Graham bread
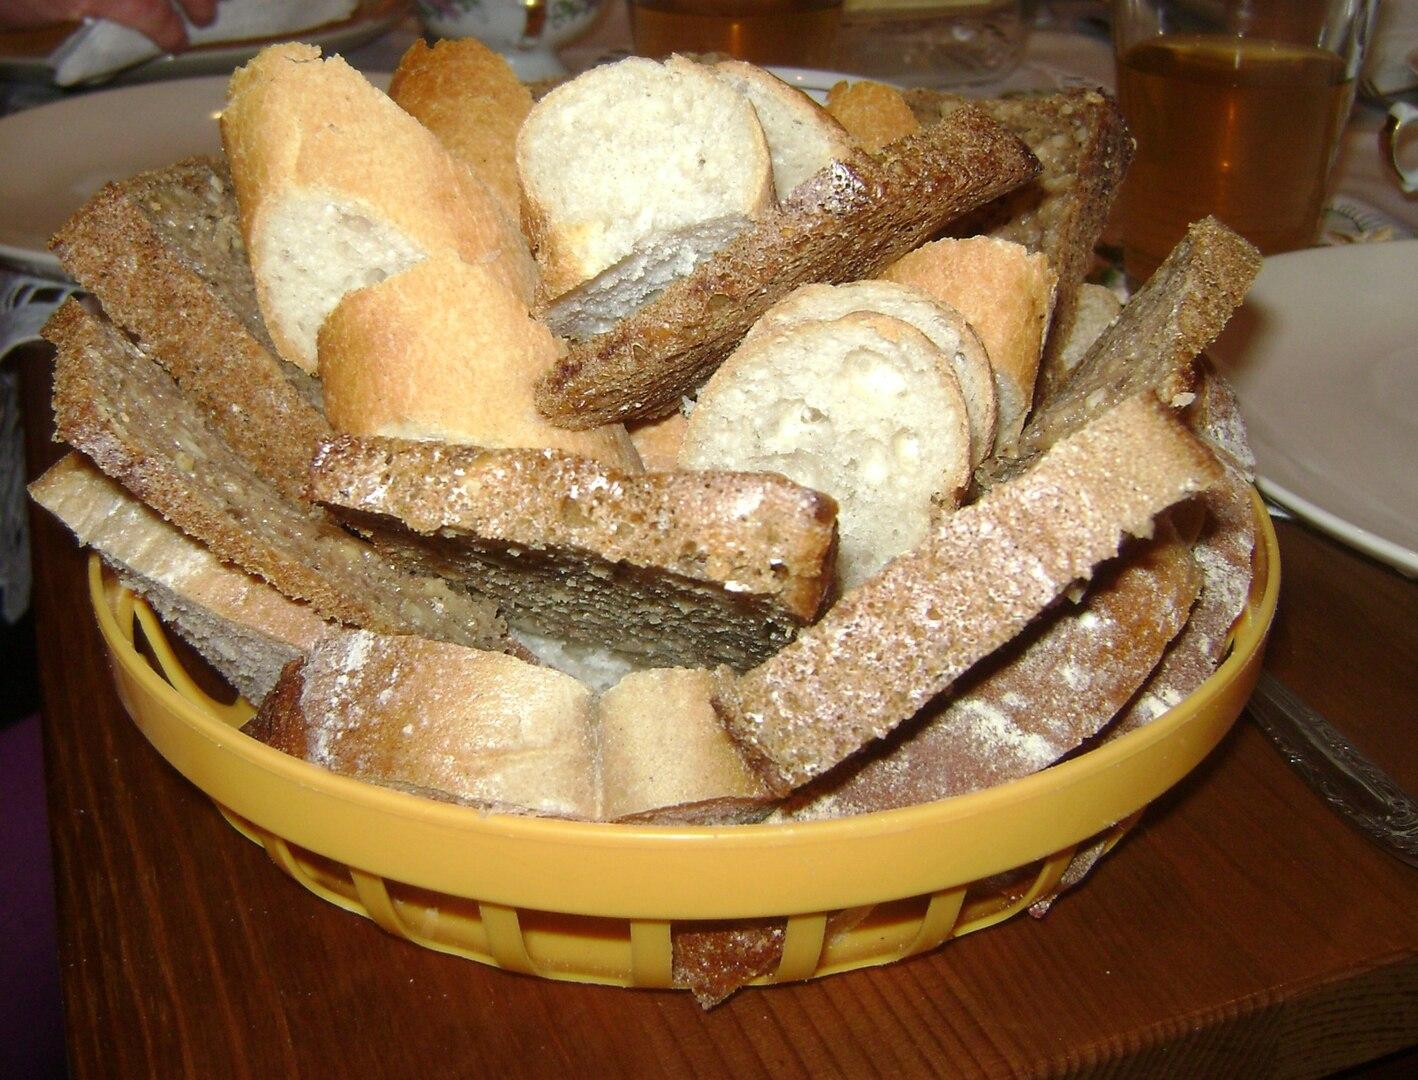
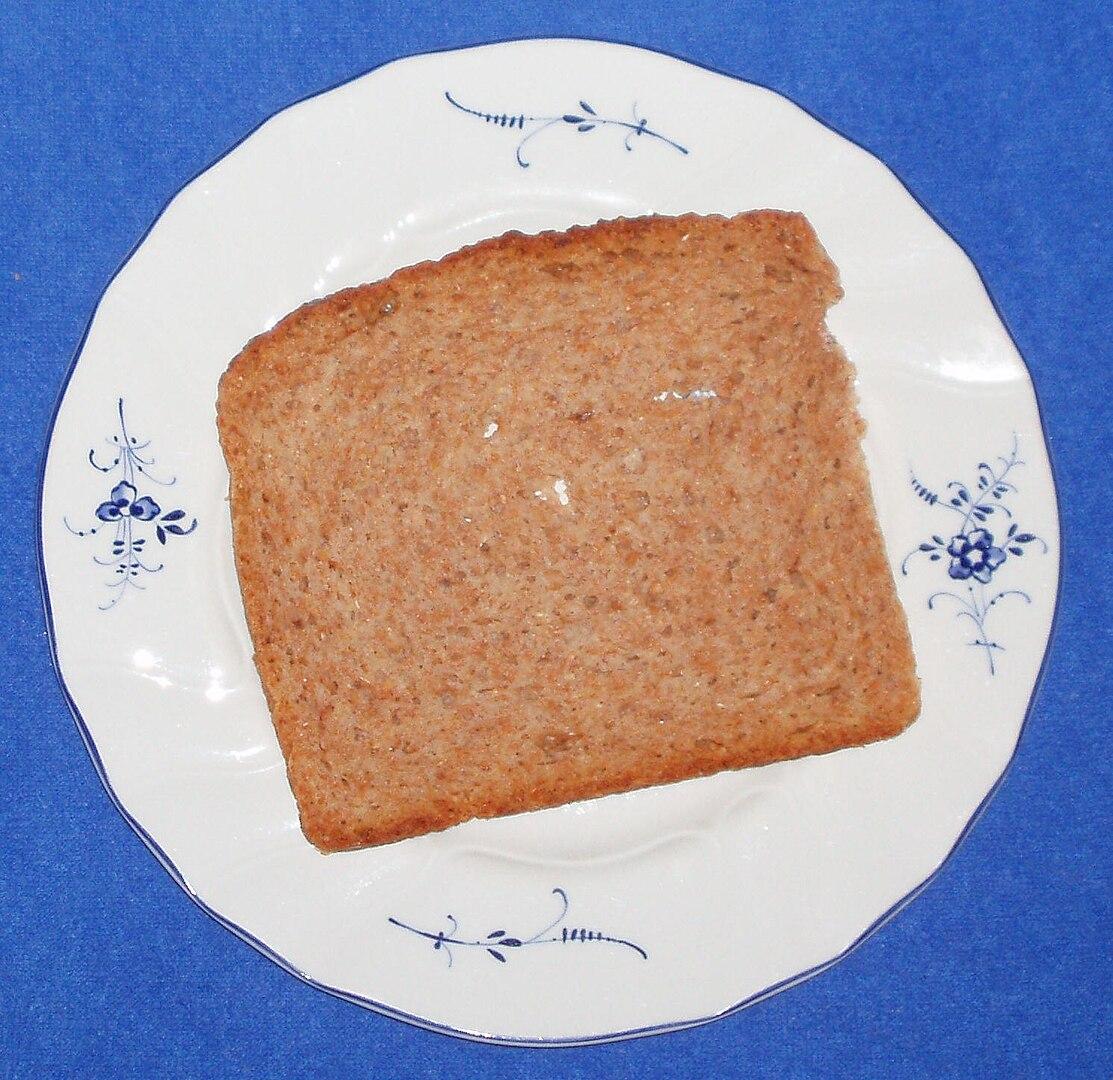
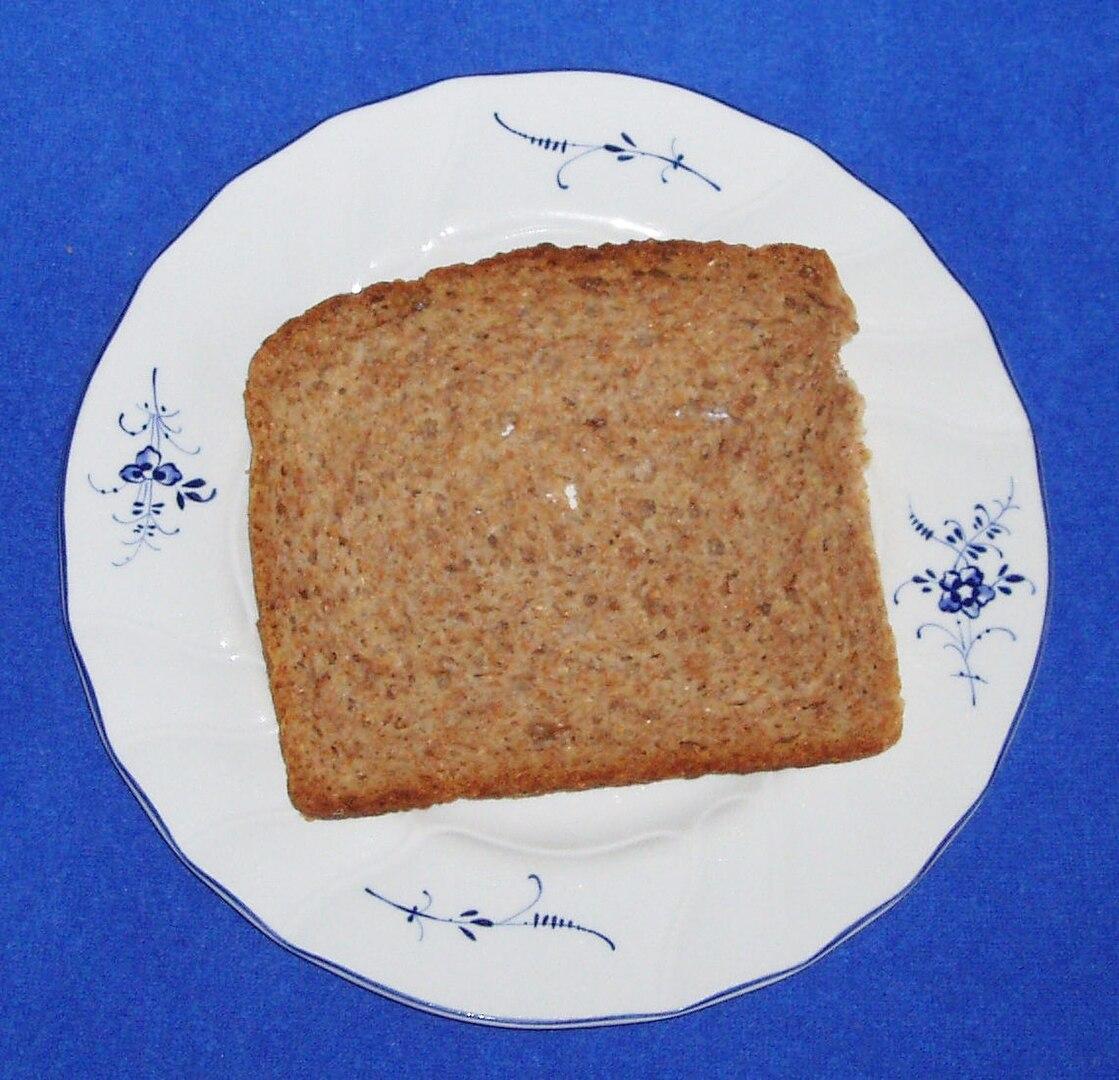
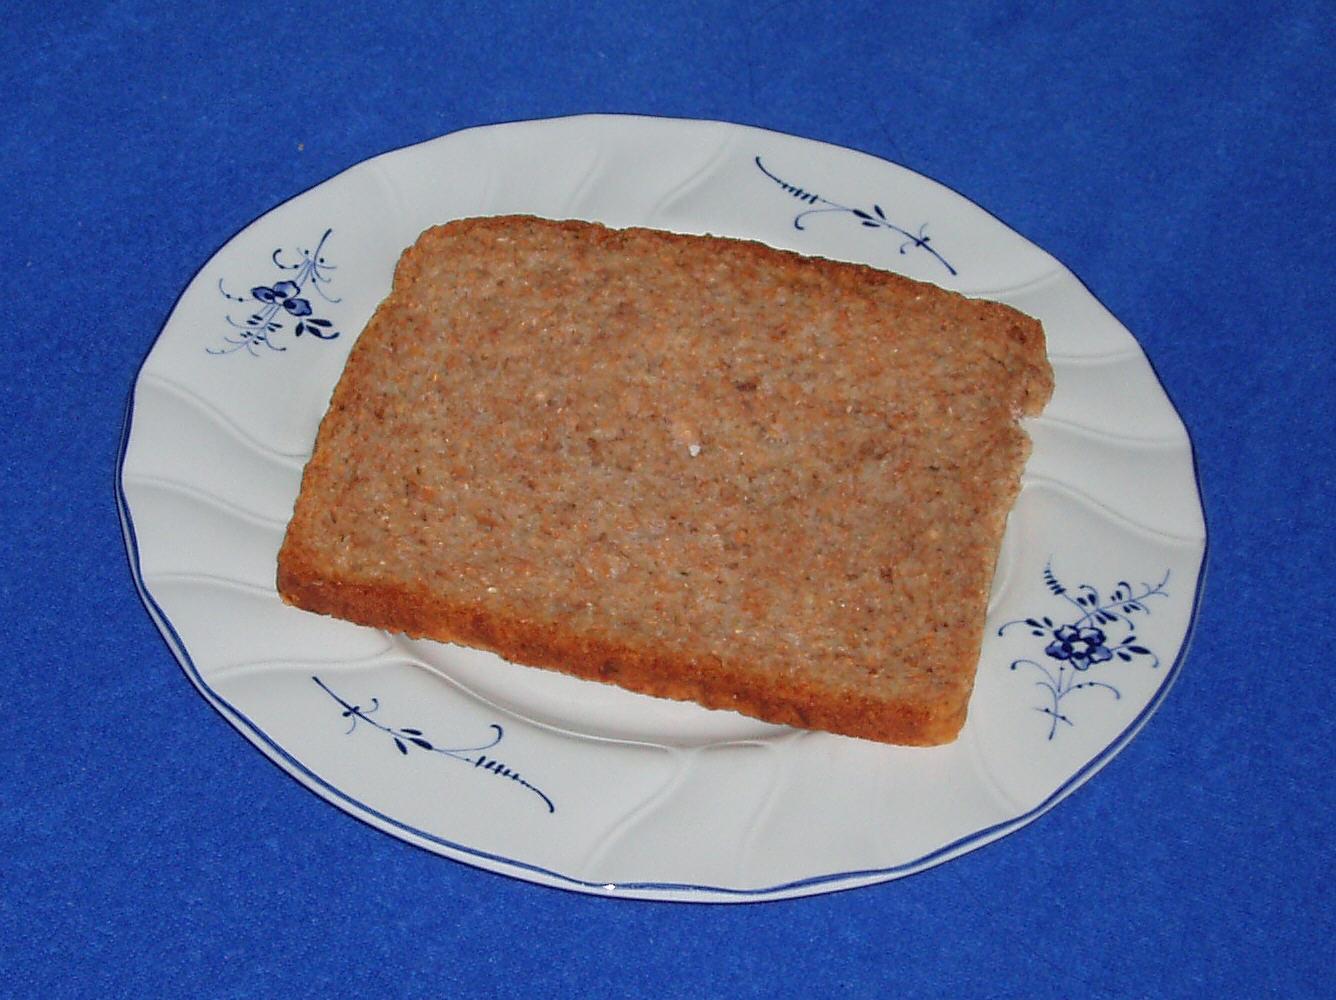
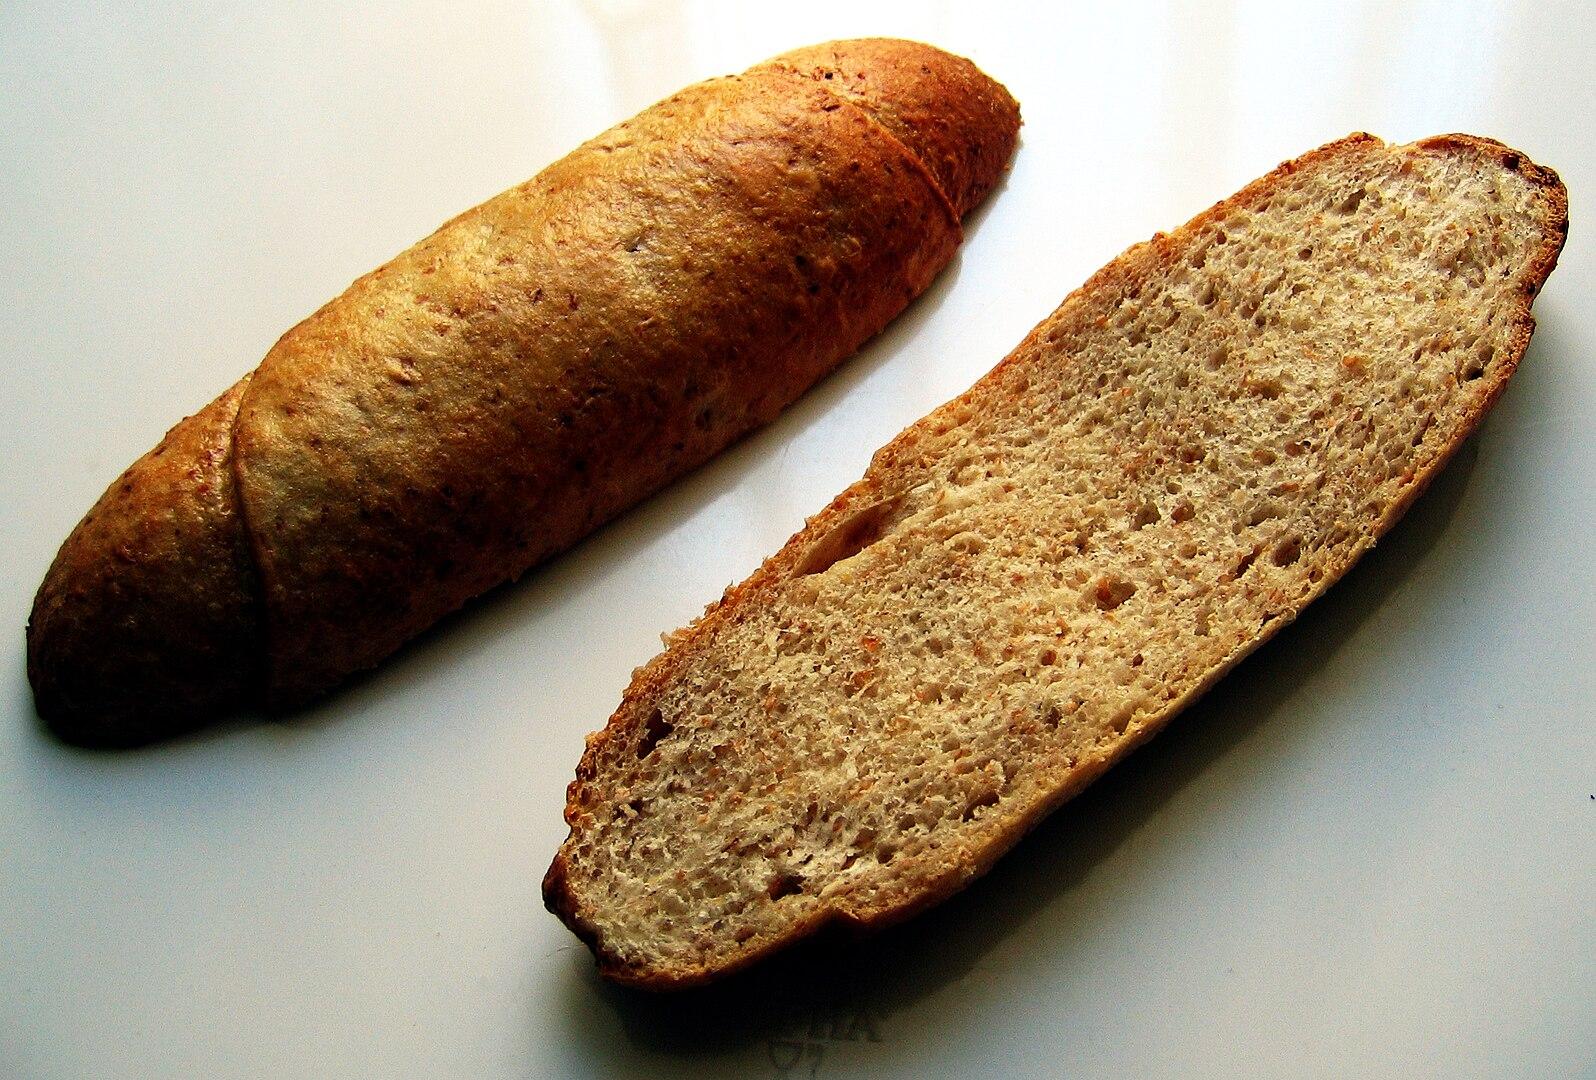
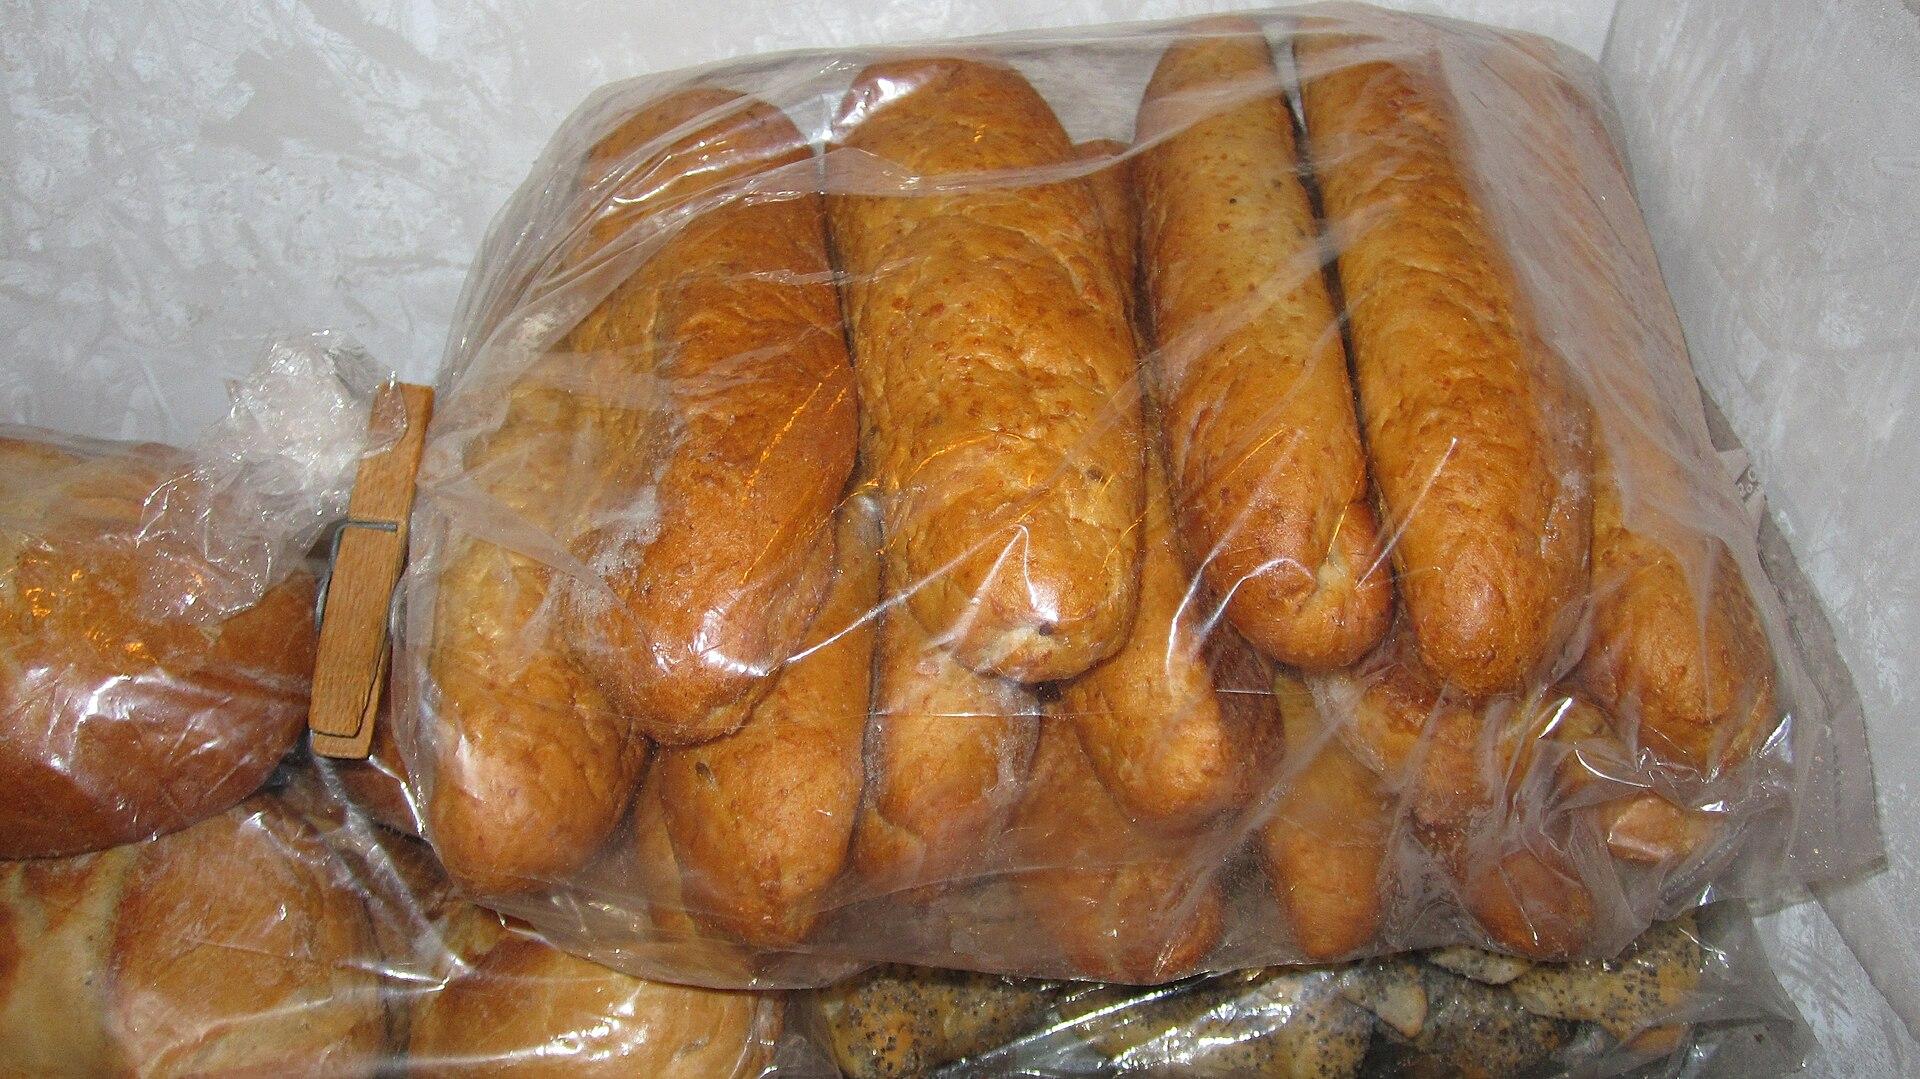
Also known as:
arz - Egyptian Arabic: عيش جراهام
ca - Catalan: Pa Graham
de - German: Grahambrot
eo - Esperanto: Graham-pano
es - Spanish: Pan Graham
fa - Persian: نان گراهام
fi - Finnish: Grahamleipä
fr - French: Pain Graham
he - Hebrew: לחם גרהם
it - Italian: Pane Graham
ja - Japanese: グラハムパン
nl - Dutch: Kropbrood
pl - Polish: Chleb graham
Category: bread (loaf bread)
Cuisine: American
Associated cuisines: American
Area: United States
Countries: United States
Region: Northern America, , , ,
The bread include Graham flour, milk, molasses, yeast, and salt.